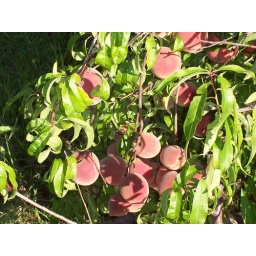
loaded down with peaches, this little miniature tree almost collapsed under the weight. Beautiful, little white flesh peaches